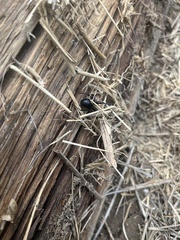
Species: Lactrodectus_hesperus